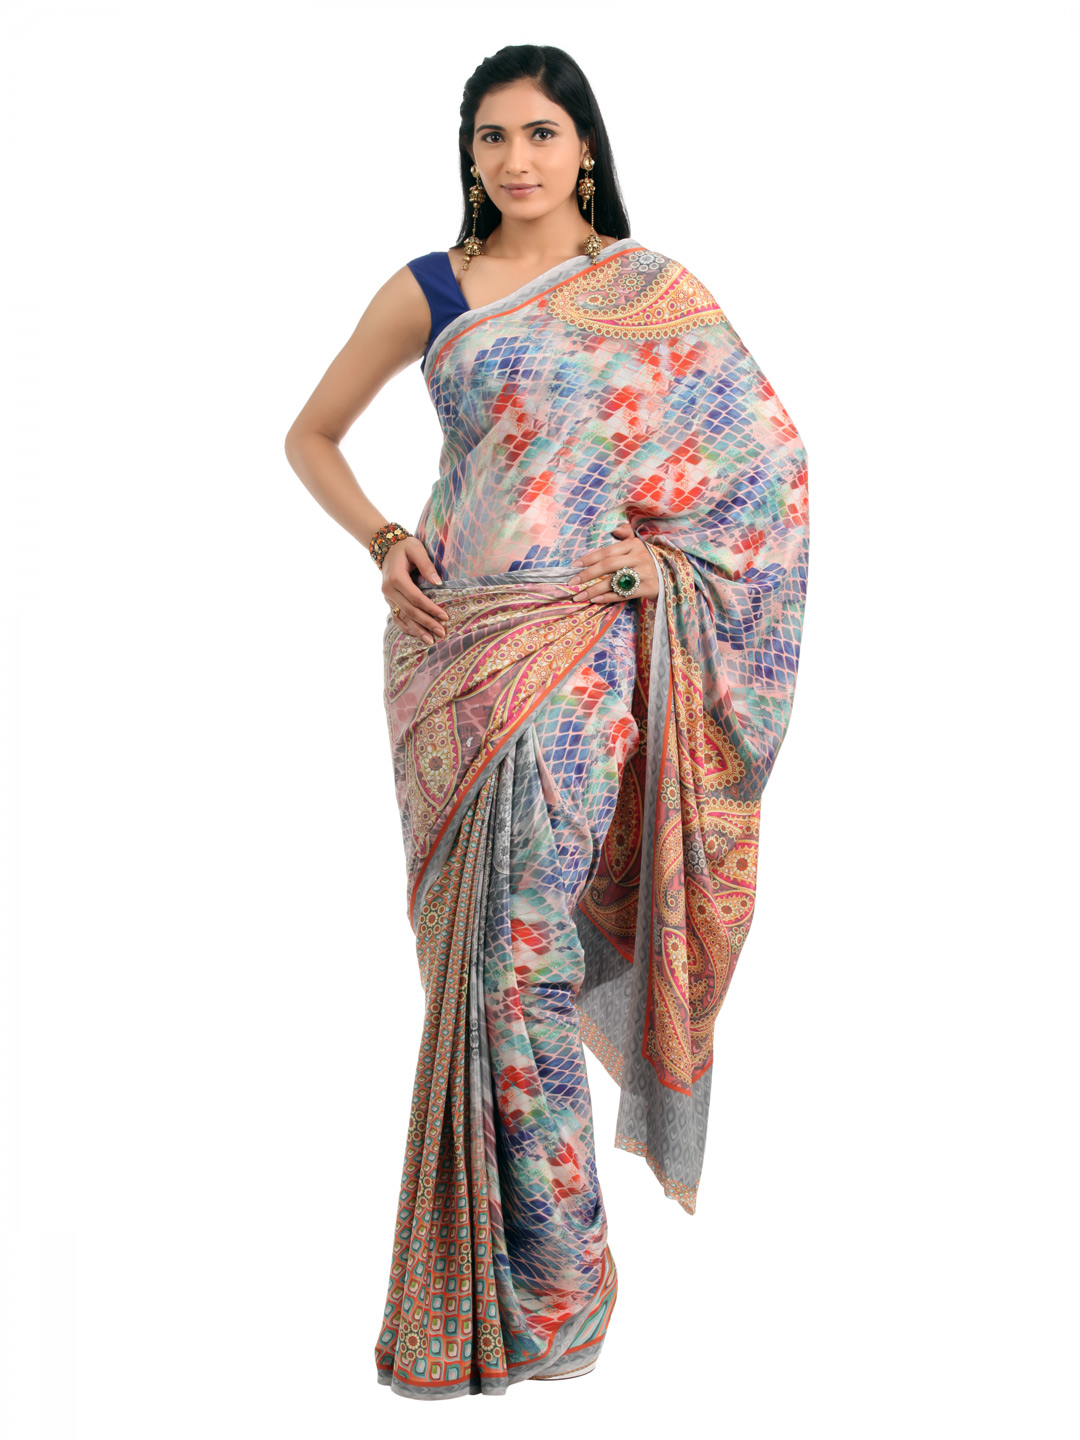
FNF Multi Coloured Sari
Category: Apparel / Saree / Sarees
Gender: Women
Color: Multi
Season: Fall 2012
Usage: Ethnic